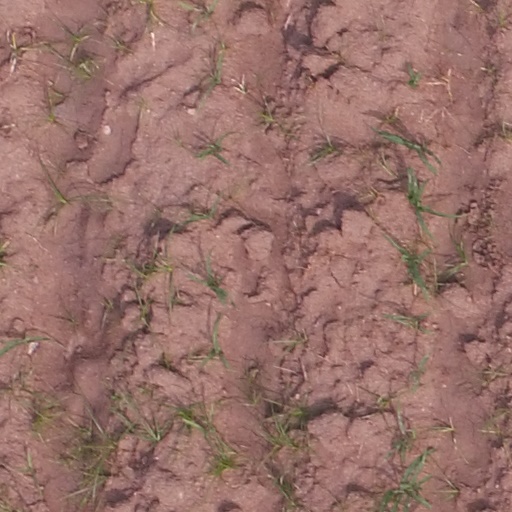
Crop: maize; corn